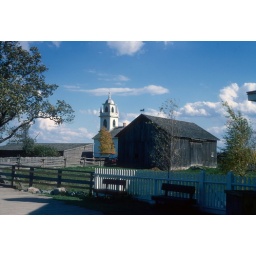
windvane on barn in form of trotting horse